The Kansas City Star

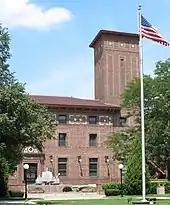
"Star" headquarters in the 1911 Jarvis Hunt–designed building that is on the National Register of Historic Places

In 2018, the paper received two awards at the Scripps Howard Foundation's National Journalism Awards. The paper itself won in the First Amendment category for its 2017 feature "Why so secret, Kansas?," on the topic of official state agency resistance to the release of public records, while columnist Melinda Henneberger won in the Opinion category.